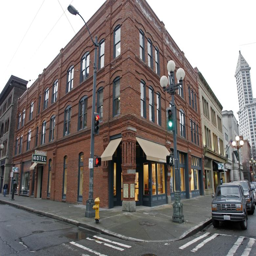
this building is one of the oldest .